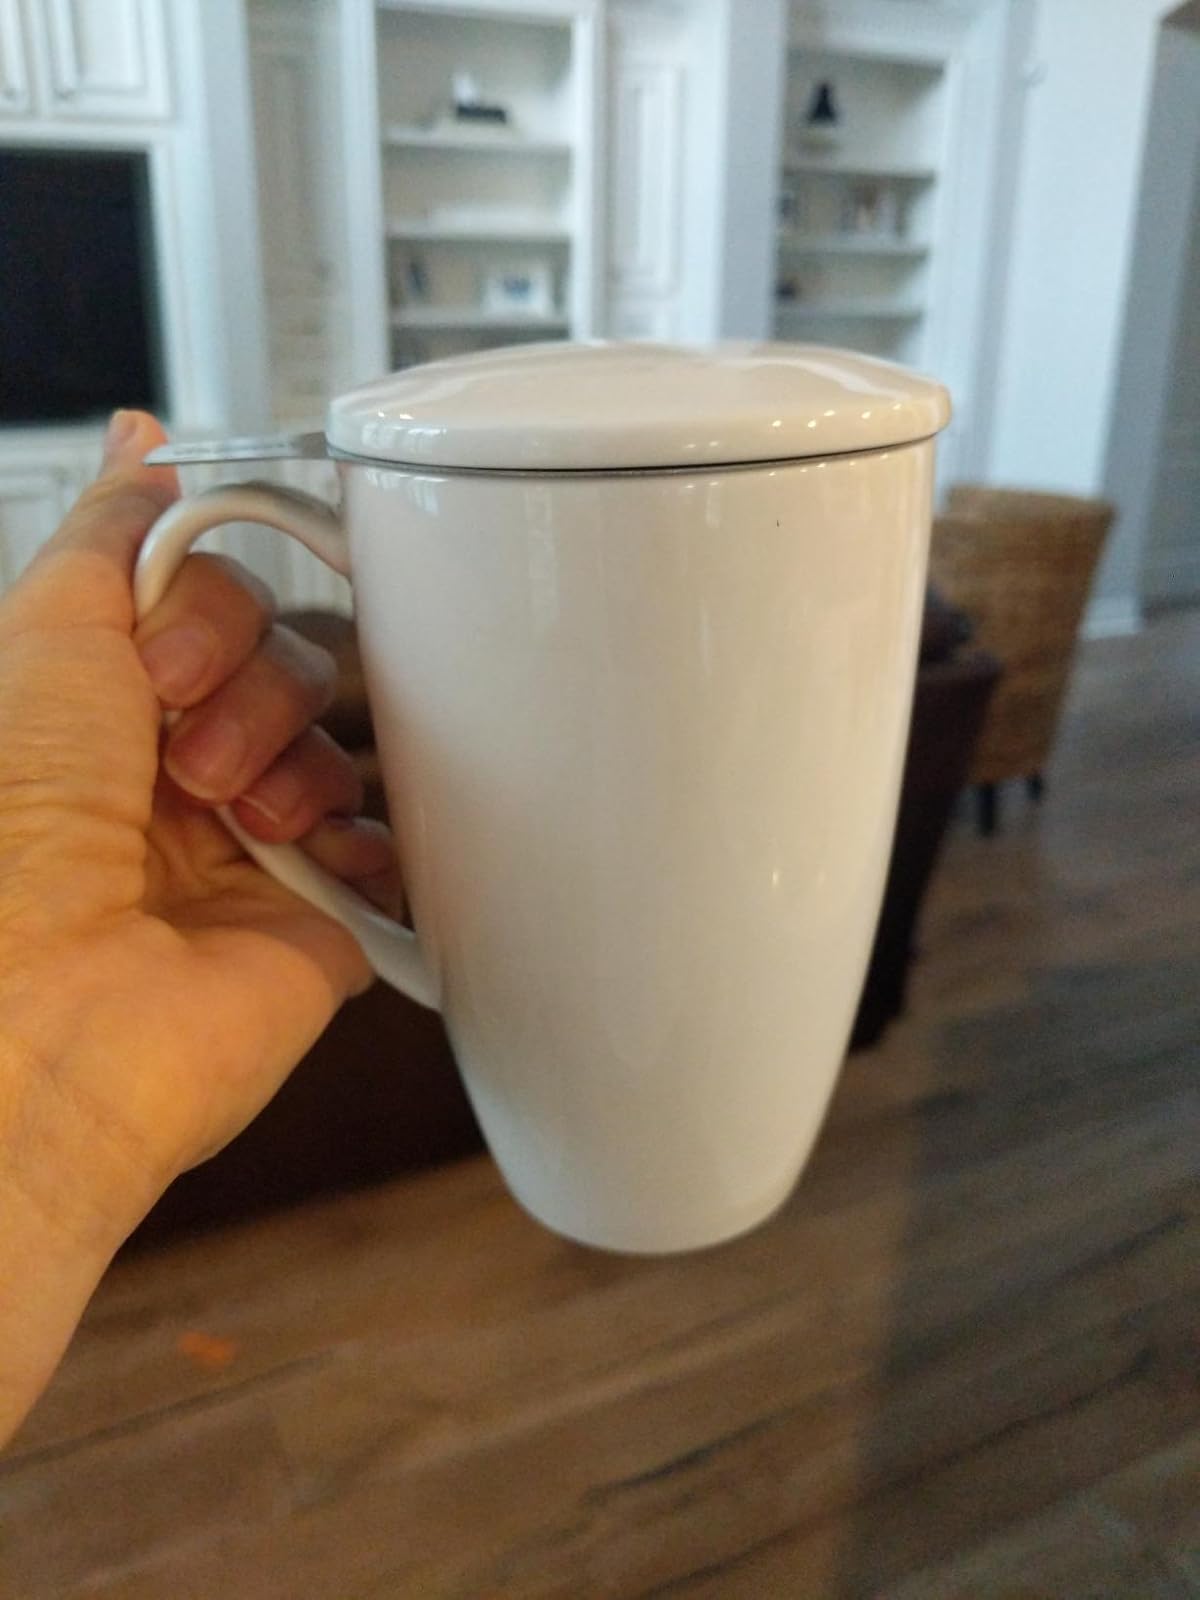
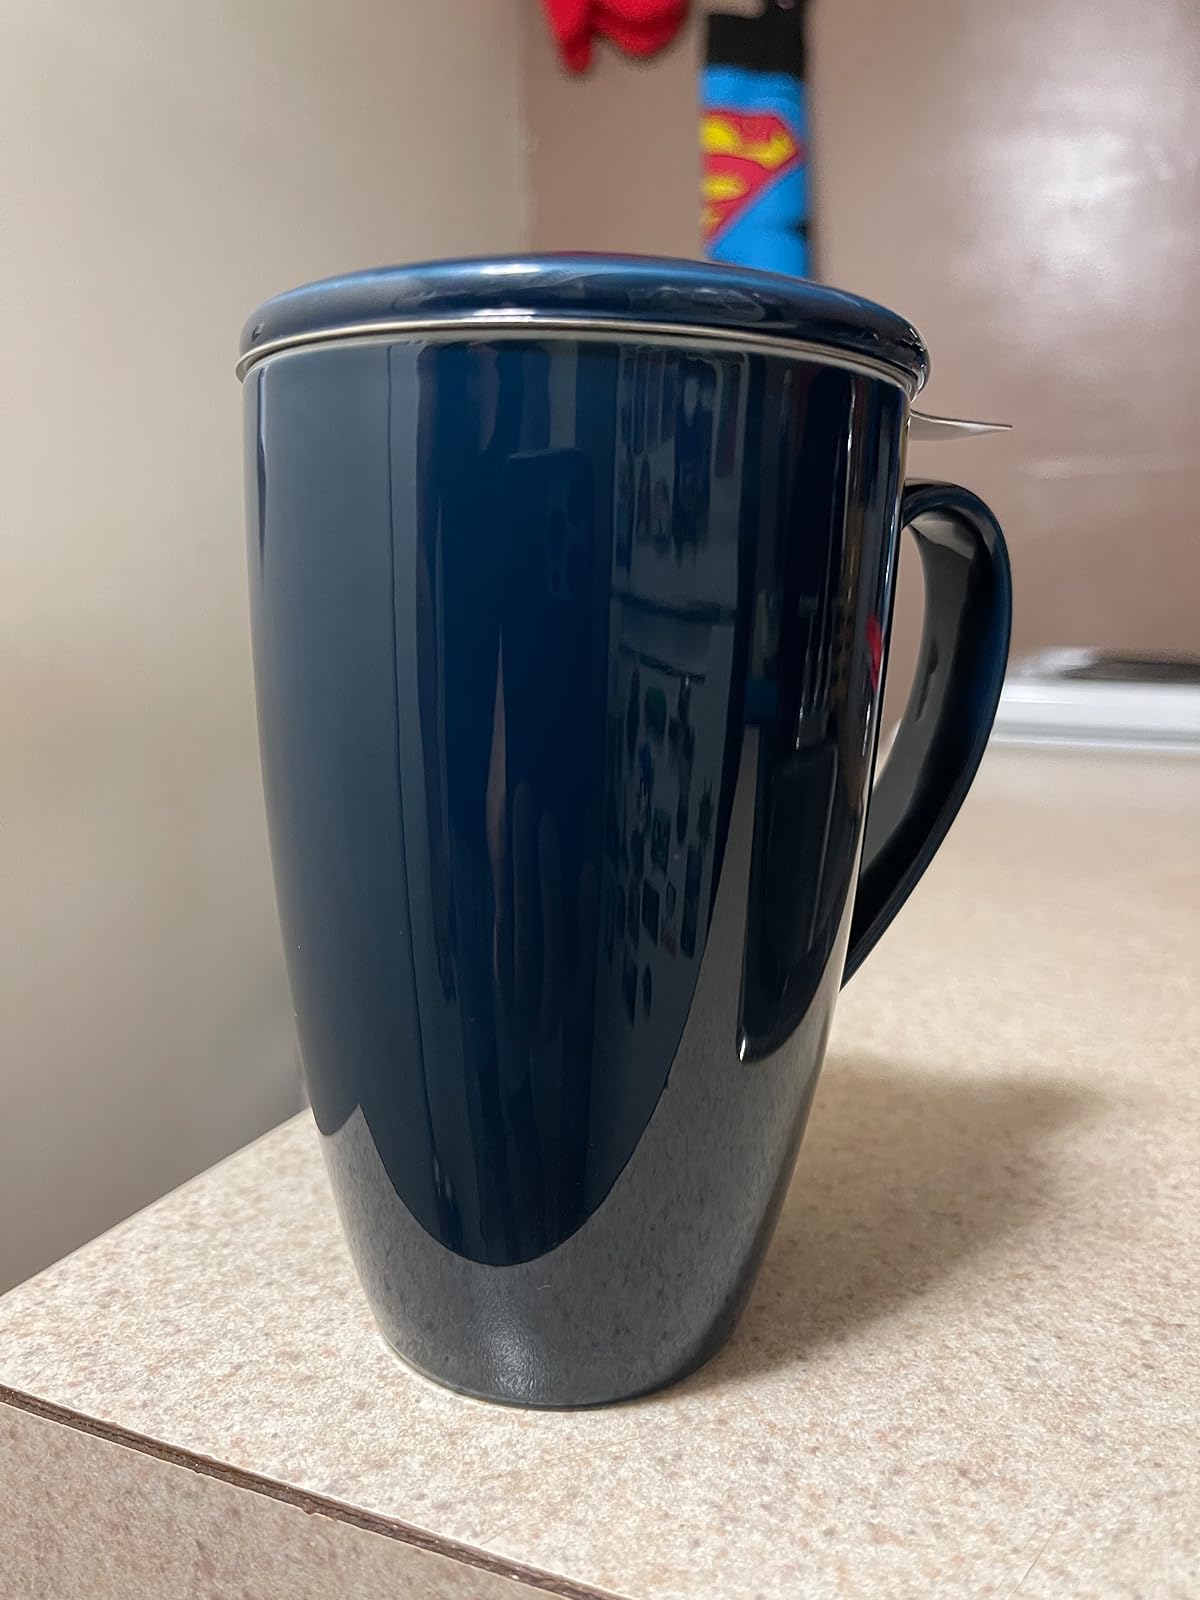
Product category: items_mug
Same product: no